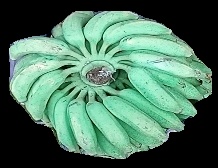
Variety: elakki-bale
Grade: grade1